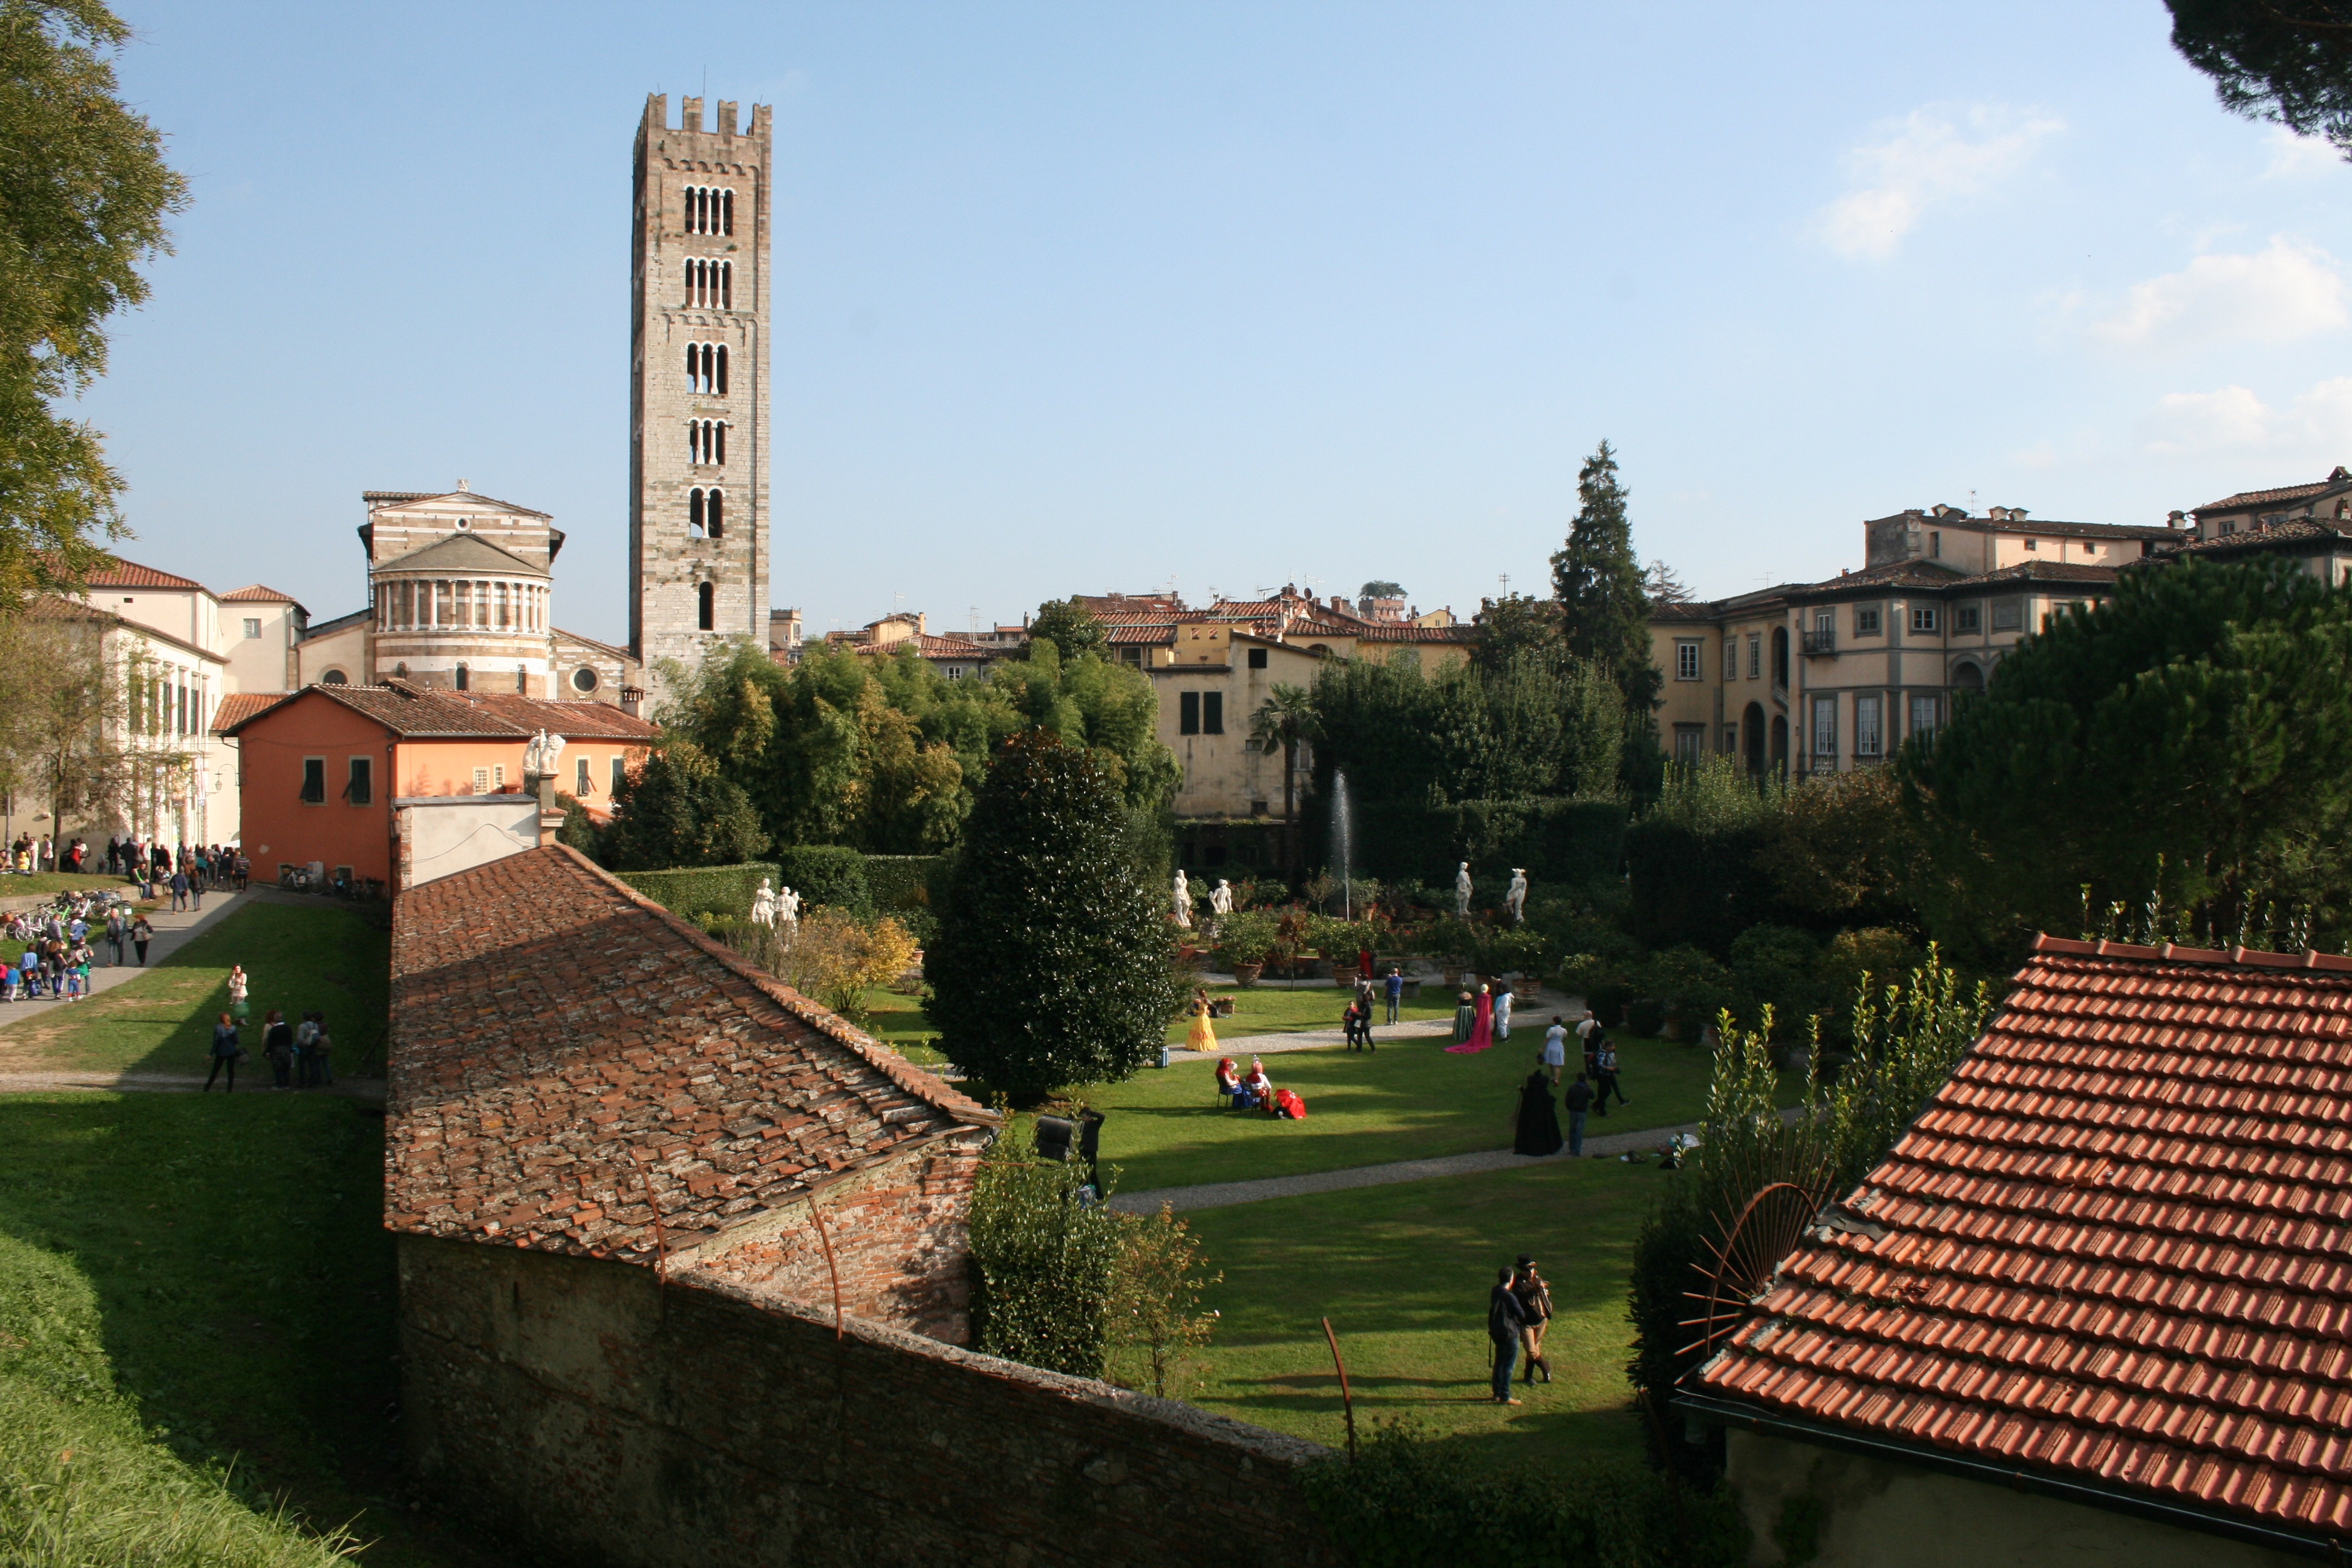
landscape, town, chateau, palace, city, cityscape, castle, landmark, fortification, tourism, waterway, torre, town square, estate, lucca, neighbourhood, human settlement